Fort Alcatraz

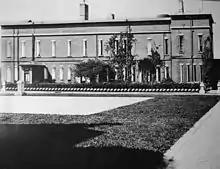
Citadel in 1908

The main mode of transport accessing the island was the "General McPherson". Upon embarking at the wharf, the citadel building was reached by going up through the sloping passage behind the sally port, continuing to the top of the island, and crossing a drawbridge over the deep dry moat. It could hold up to 200 men during an emergency and enough supplies to last four months.